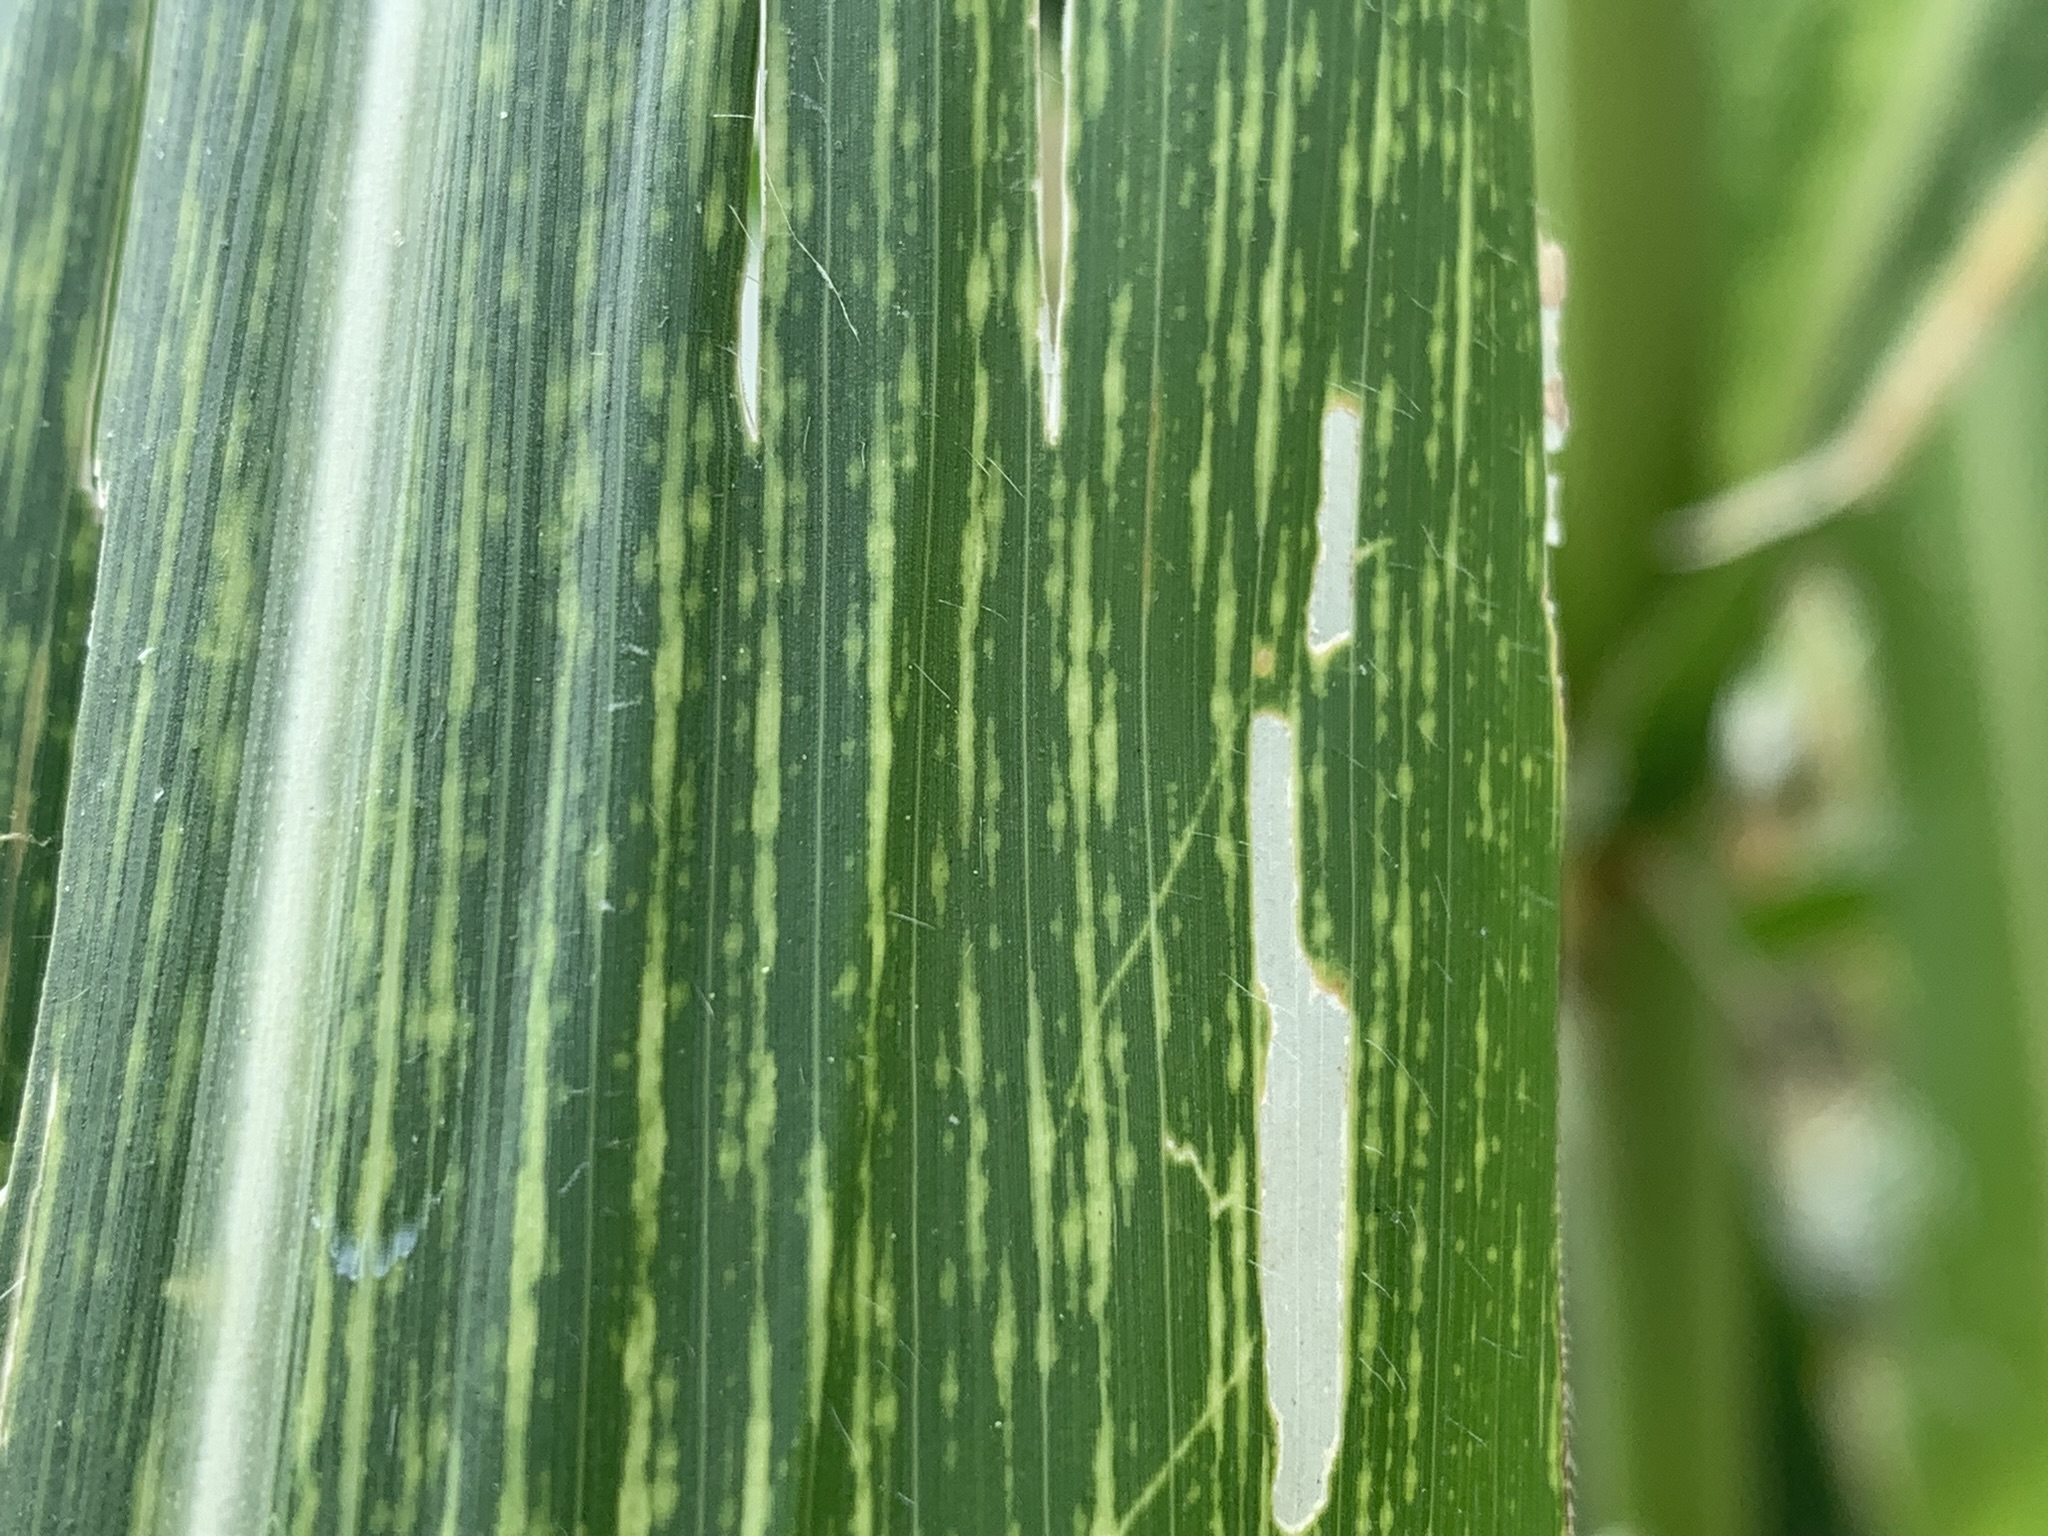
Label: MSV